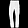
Label: Trouser